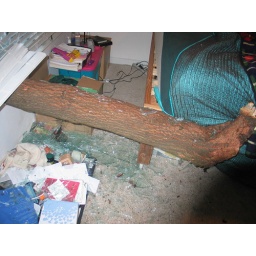
you can see my poor bed spread getting smeared by the tree